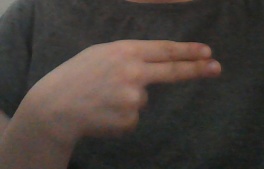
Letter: ain